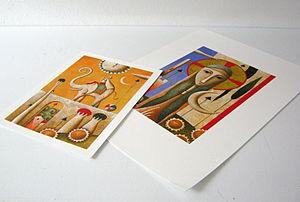
Le terme giclée est le terme générique utilisé dans le monde entier pour caractériser une impression d'art sur imprimante à jet d'encre haute définition grand format. C'est le mot français qui a d'abord été employé tel quel, avec l'accent, par les inventeurs anglophones du procédé. Puis le terme a été réimporté en français lorsque cette technique s'est répandue.